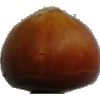
Label: nut_forest